Mitsubishi Minica

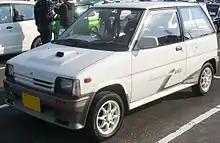
Mitsubishi Minica Econo Turbo ZEO (H14V)

In September 1985 a four-wheel drive model with a live rear axle was introduced. In January 1988, as the bubble economy and the kei-class horsepower war were both heating up, an aero-kit version of the Turbo was introduced to compete with Suzuki's Alto Works and Daihatsu's Mira Turbo TR-XX. Called the Turbo ZEO it was equipped with the same carburetted engine as the regular Turbo model; sales were low. There was also a low-priced, well-equipped version of the Minica Econo called the Tico, as well as a new top-of-the-line five-door sedan called the Minica Exceed.